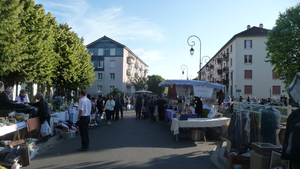
Le Mesnil-le-Roi est une commune du département des Yvelines, dans la région Île-de-France, en France, situé à 5 km environ au nord de Saint-Germain-en-Laye.